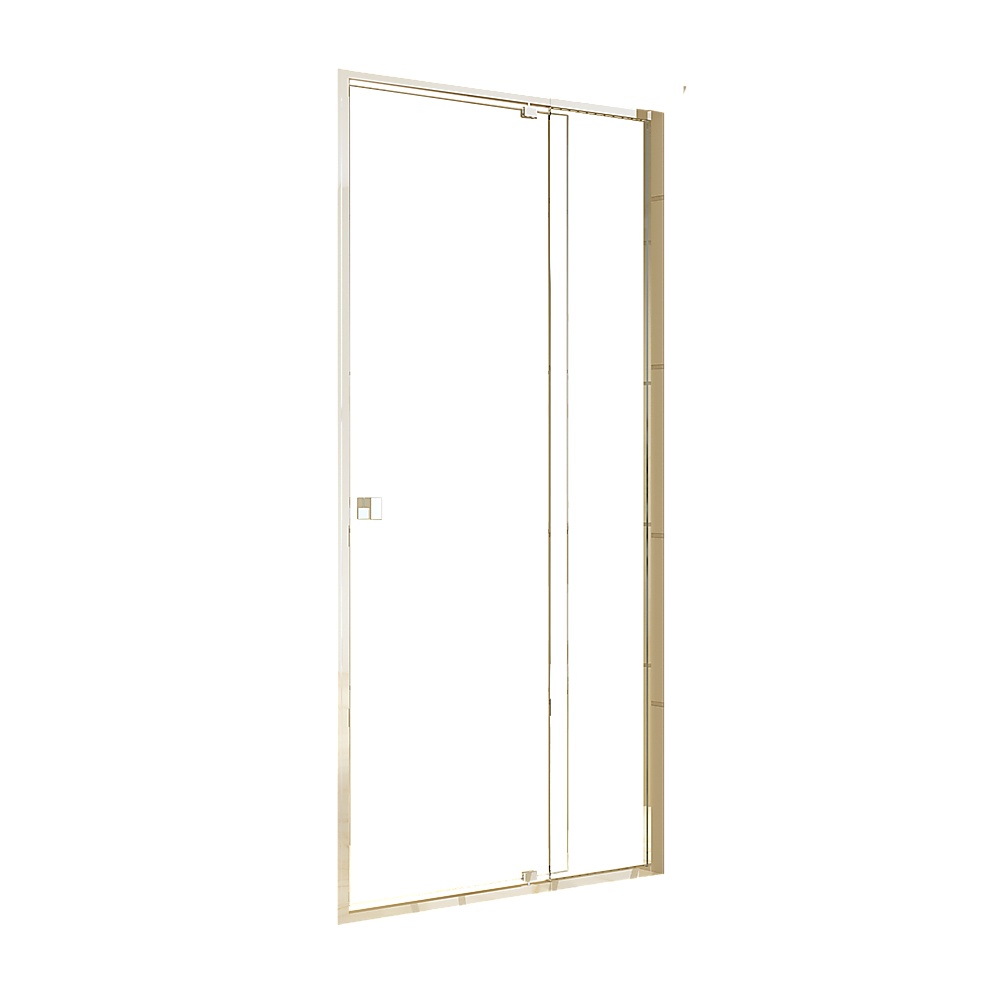
Adjustable Semi Frameless Shower Screen (98~106) x 195cm Australian Safety Glass
With this semi-frameless shower screen by Della Francesca, you'll have all the sleek, modern style of a frameless shower screen, yet in a stronger, more durable design. Crafted from Australian standards-compliant toughened safety glass, this shower screen will hold up under the demands of everyday use. A special coating resists soap scum and limescale, making it a breeze to keep clean and sparkling. Polished door handles in a streamlined design makes this shower screen perfect for both contemporary and Mid-Century Modern homes. Its upscale look makes it the focal point in your bathroom, adding to your home's overall value. With adjustable feature, this shower screen will fit easily around your shower. Reversible entry from the left and right give you easy access from anywhere in your room. Make this elegant shower screen the centrepiece of your bathroom today. Features and Specifications: Height: 195cm Thickness: 6mm Colour: Chrome (frame) and clear (glass screen) Material: Toughened safety glass made to Australian standards Adjustable front Frameless pivoting door Semi-frameless handle in a sleek, contemporary design Reversible entry from left or right Door features a magnetic closing strip Meets Australian standards AS/NZS 2208:1996 *Note: Shower Base Not Included Attributes: Size: Front: (98~106) x 195cm Colour: Chrome Material: No Side Return Note: COM (change of mind) Return Policy: The product must be unopened and in brand new condition, with the return to be organised by the customer. Once received and verified to be in the condition specified, refund is only of the item value minus 15% restocking fee (not including initial shipping). An additional return charge, which is same cost as that of initial shipping, will be deducted from the refund on returns due to delivery failure caused by customer error. For the health and safety of our staff and other customers, we are unable to accept returns of personal use items.
Brand: OZBasket
Category: Hardware > Plumbing > Plumbing Fixture Hardware & Parts > Shower Parts > Shower Doors & Enclosures > Pivot Doors